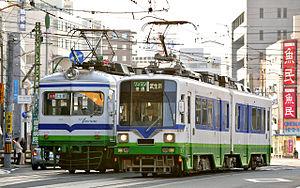
Le tramway de Fukui est un tramway exploité par la compagnie privée Fukui Railway qui dessert la ville de Fukui et sa périphérie, au Japon. Il comporte une unique ligne, longue de 21,5 km, nommée Ligne Fukubu.